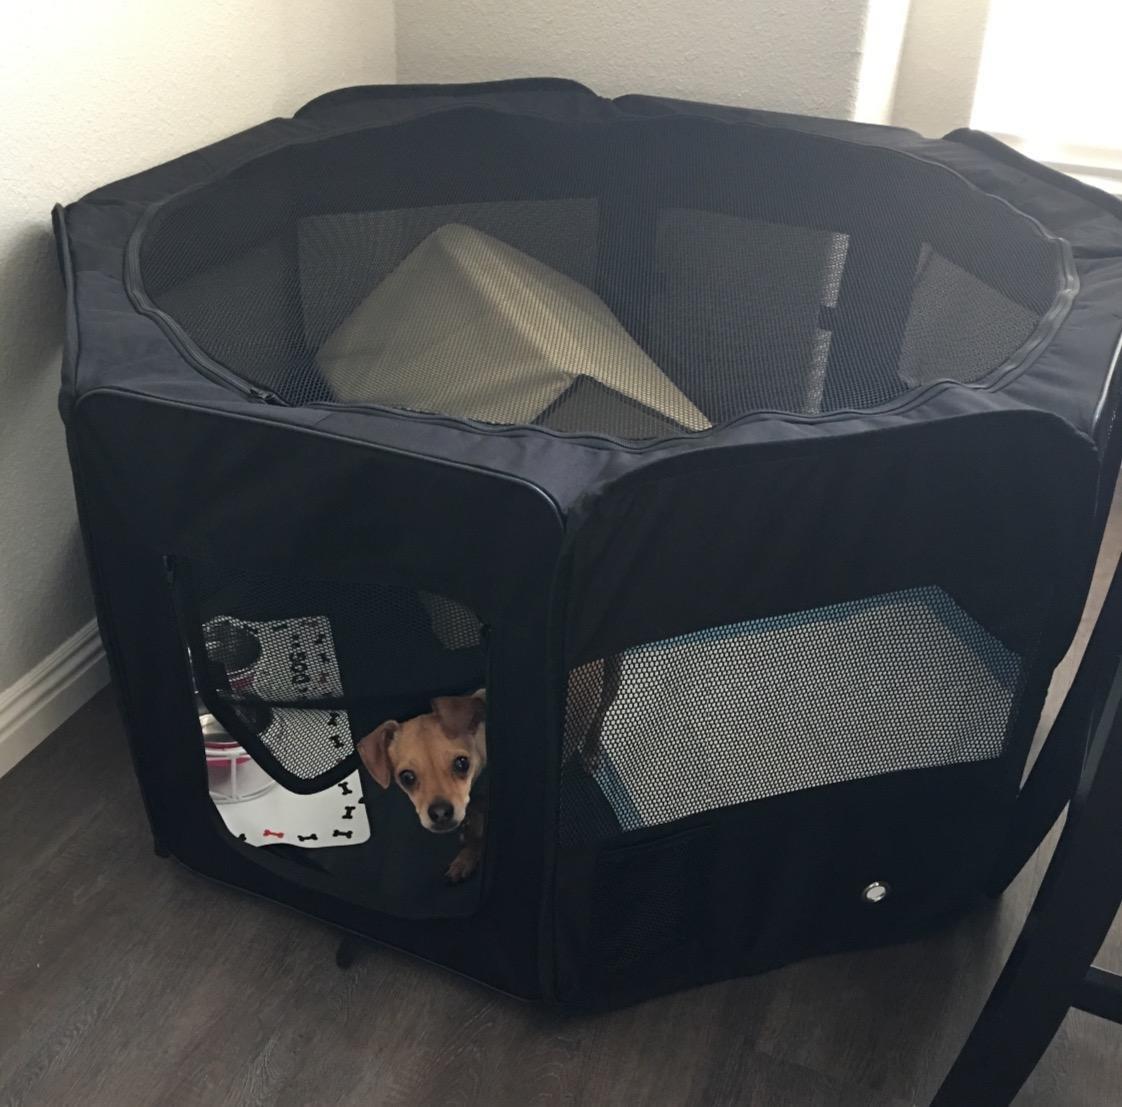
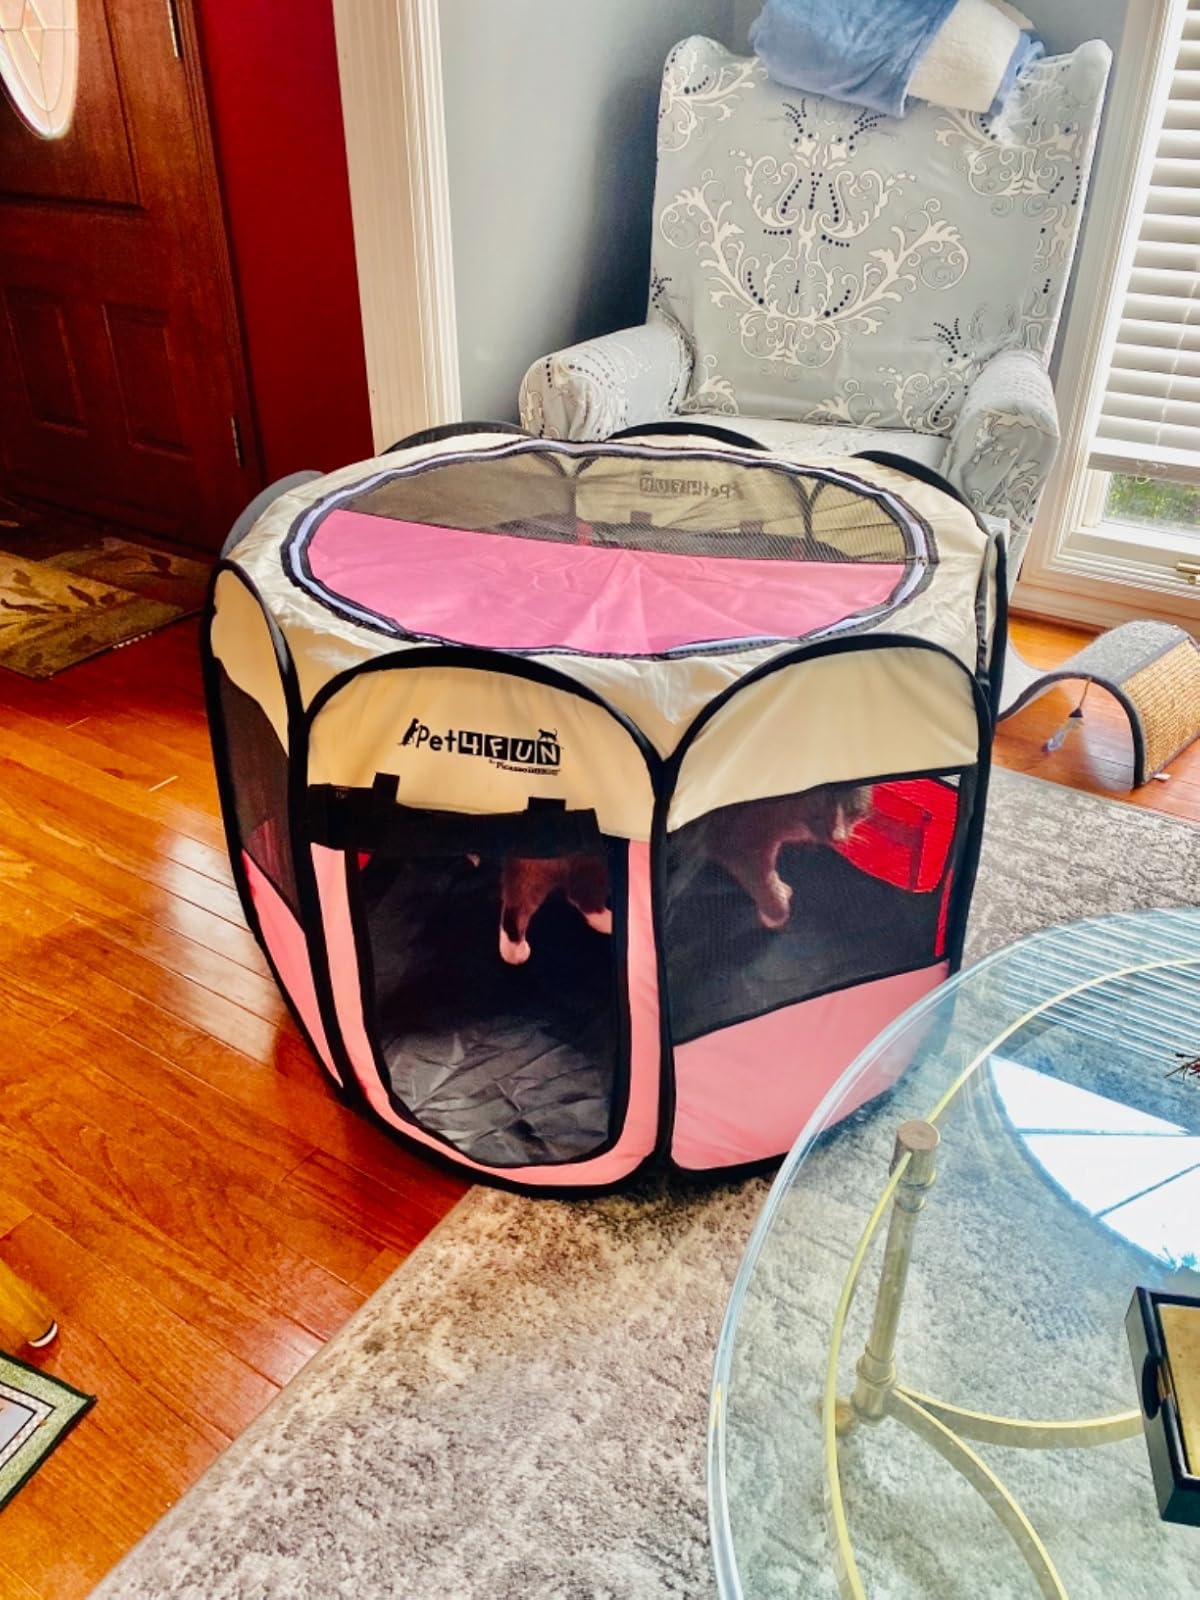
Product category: items_kennel
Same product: no